Question: Please indicate a possible affordance area of the bottle that can be used for holding
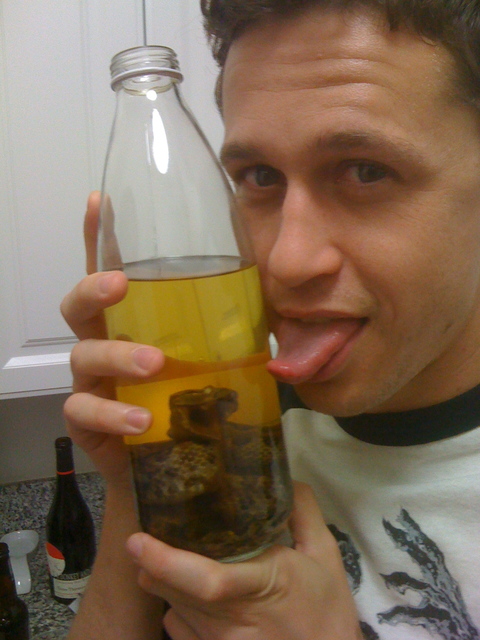
Answer: [93.5, 37.5, 303.5, 574.5]